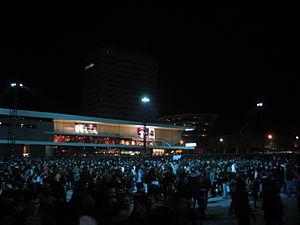
Apéritif géant Rennes 25 mars 2010
L'apéritif géant, familièrement appelé apéro géant, est une pratique sociale apparue en France en 2009, qui consiste à réunir au moyen d'un réseau social un grand nombre de personnes sur la place d'une ville pour consommer des boissons ensemble et « faire la fête ».